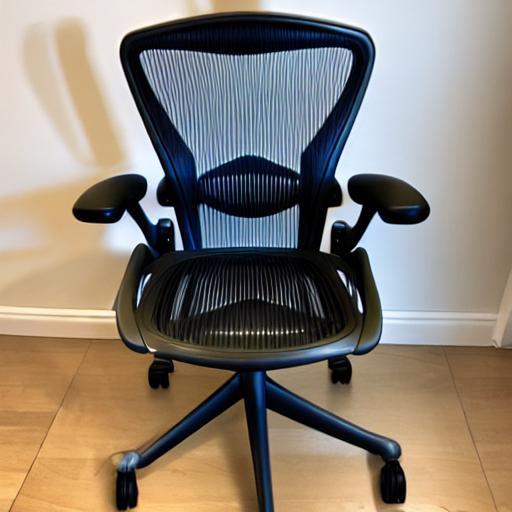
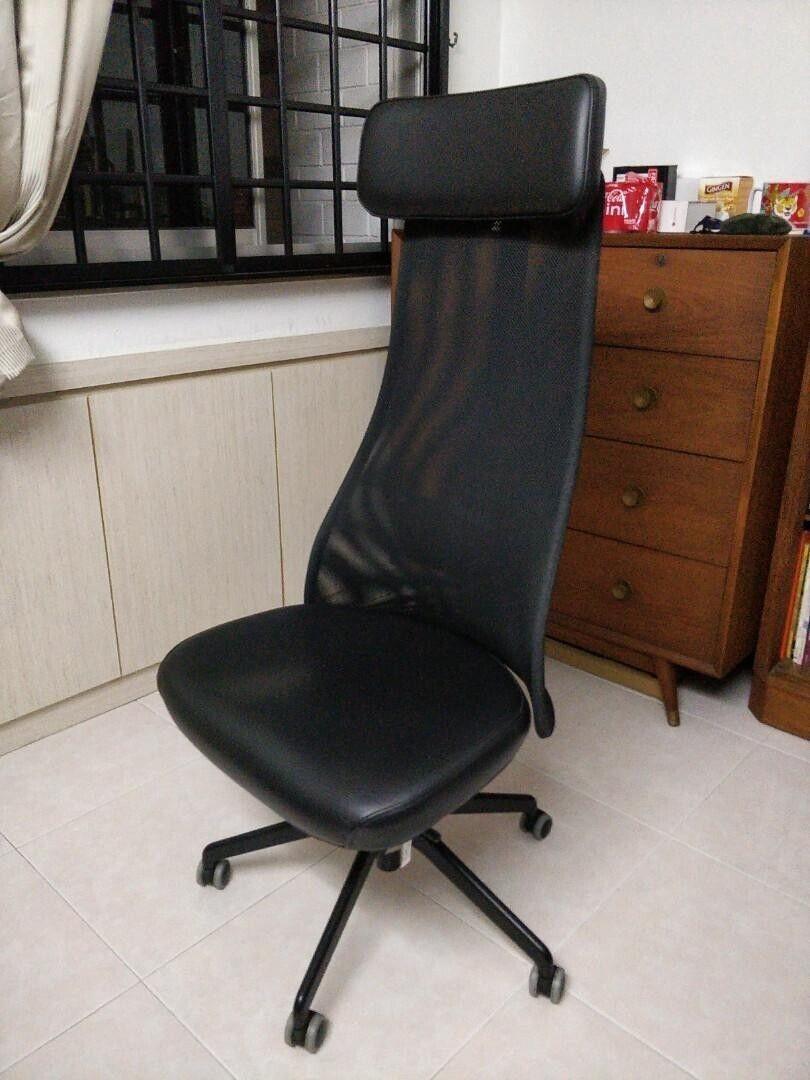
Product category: items_chair
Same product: no